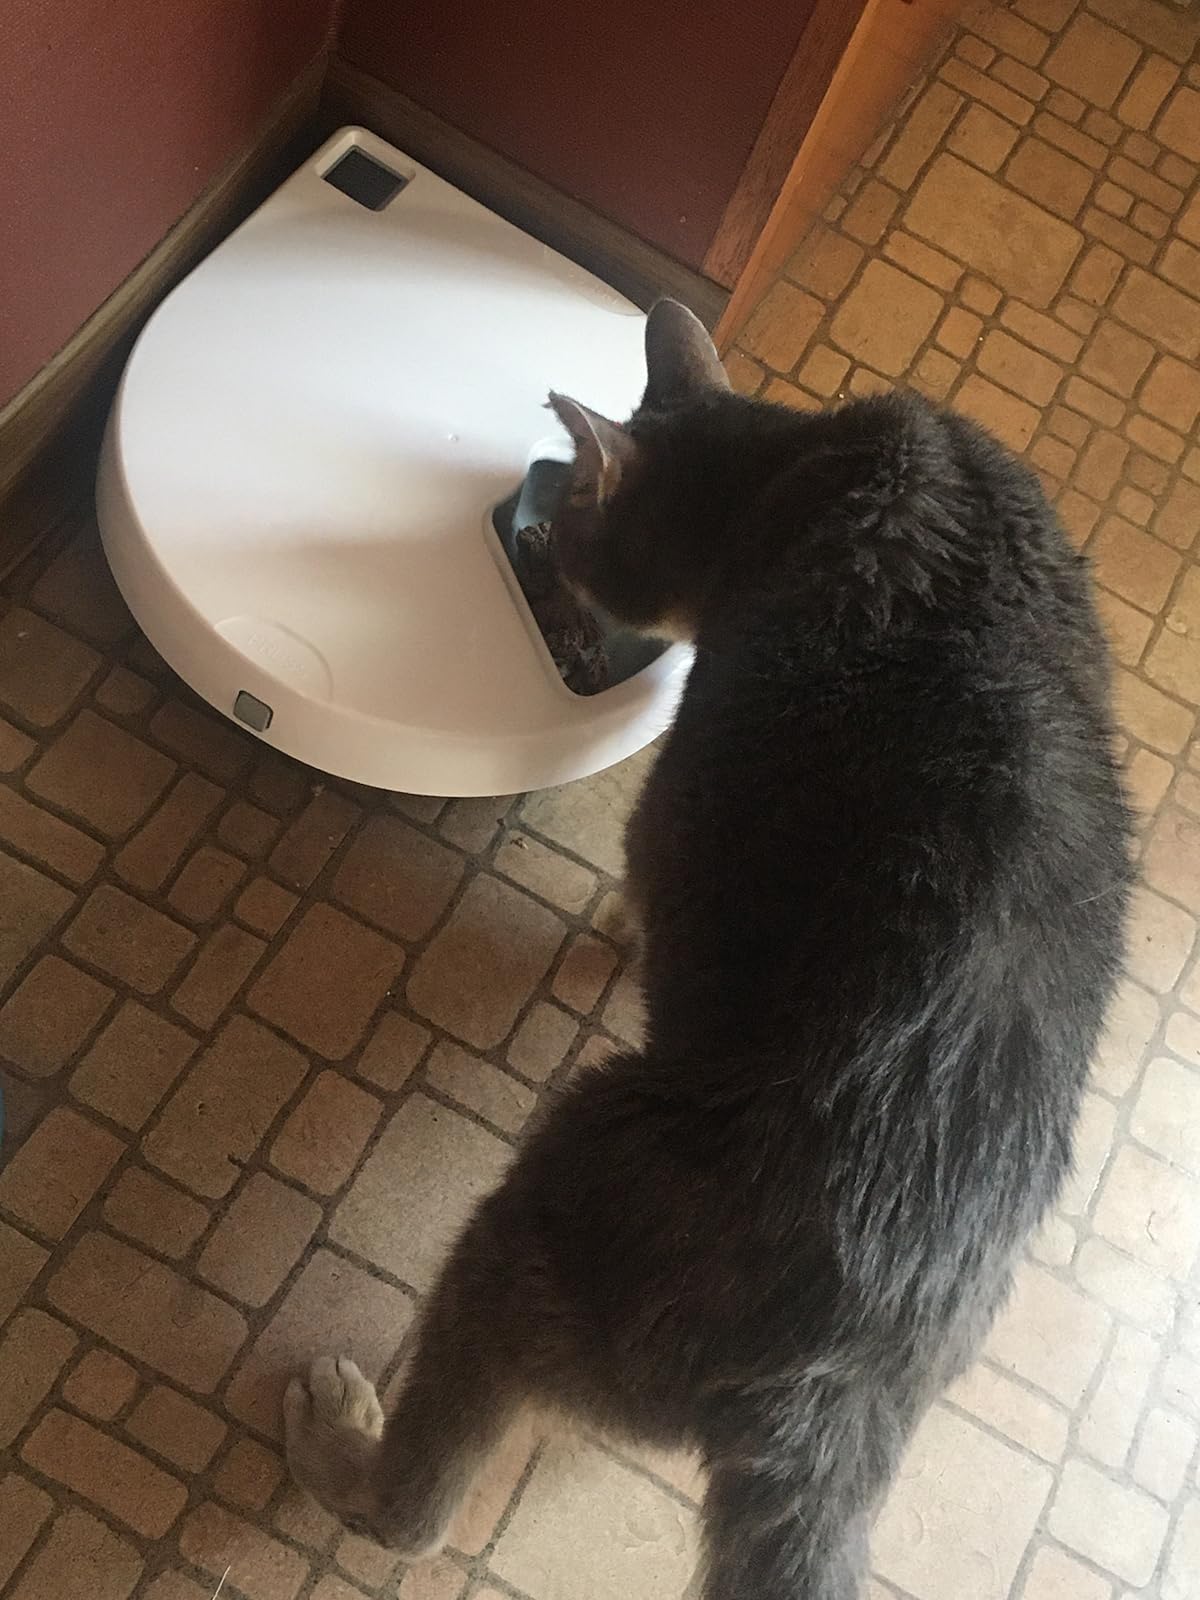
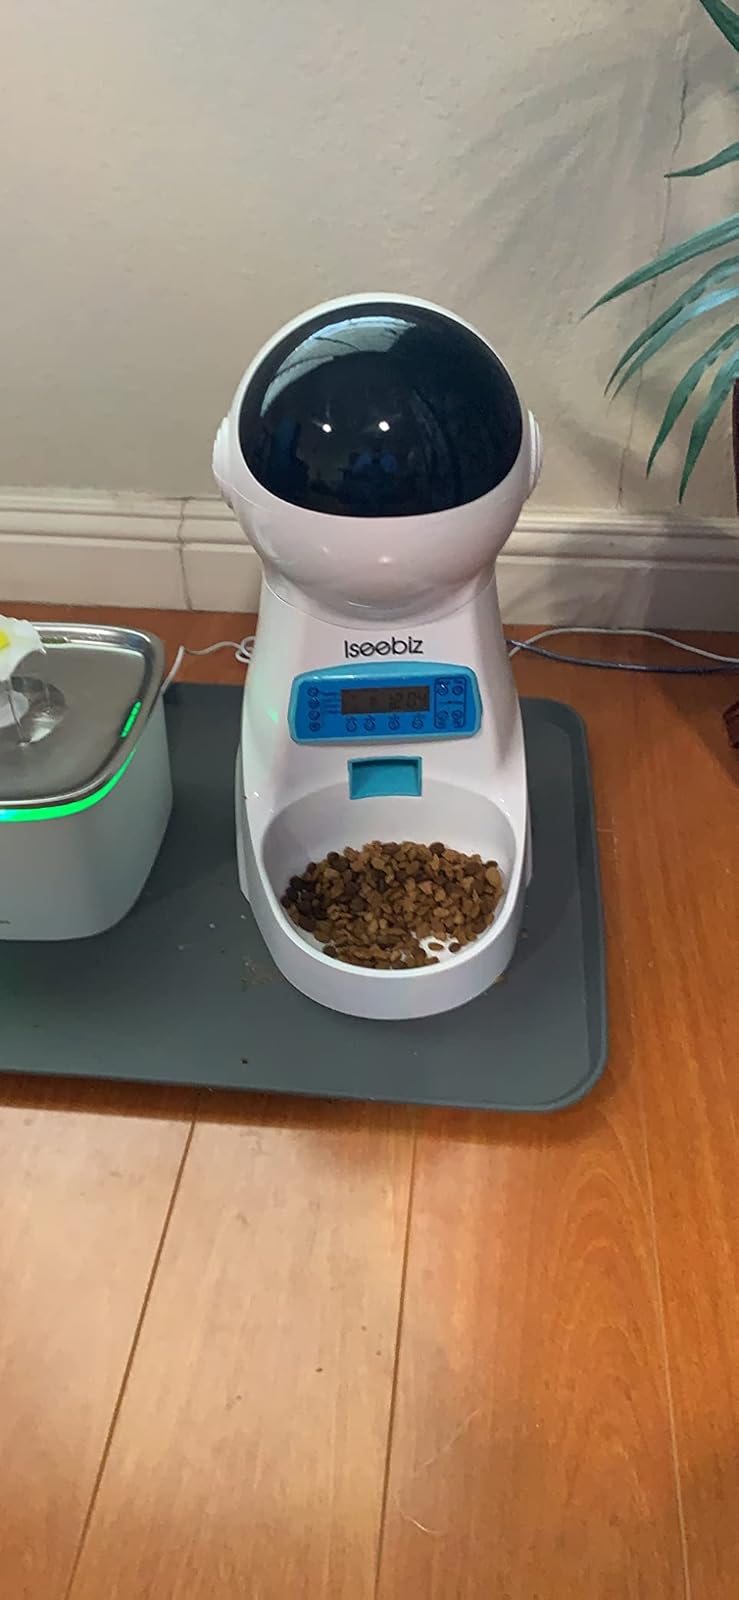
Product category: items_feeder
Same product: no